Hugh Roe O'Donnell

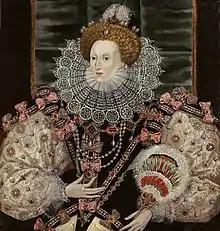
A color portrait of a woman in British royal dress

Unusually, the state papers do not mention either of O'Donnell's prison escapes until he had returned to Ulster in early 1592. This could point to corruption or embarrassment on the part of government officials. In a letter to Lord Burghley, FitzWilliam attempted to vindicate himself by declaring he had sacked Maplesden (who died "within a day or two" after the escape) and imprisoned the chief gaoler. An outraged Queen Elizabeth I wrote to statesman Thomas Burgh in May 1592, pronouncing that O'Donnell had escaped through bribery and requesting an investigation into the matter.